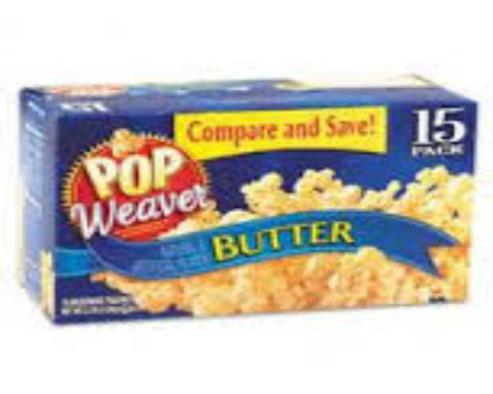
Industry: Food